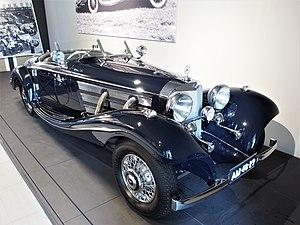
Le Chantilly Arts & Elegance Richard Mille est un concours d'élégance d'automobiles bisannuel, qui se déroule dans le domaine du Château de Chantilly, dans l’Oise depuis 2014.